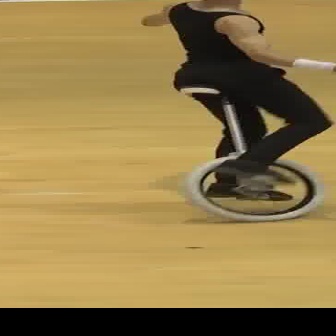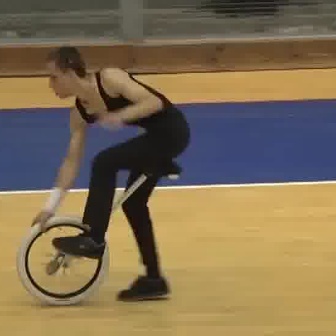
  Please identify the target specified by the bounding box [179,78,322,221] in the first image and locate it in the second image. Return the coordinates in [x_min,y_min,x_max,y_max] format.
Answer: [16,143,178,305]